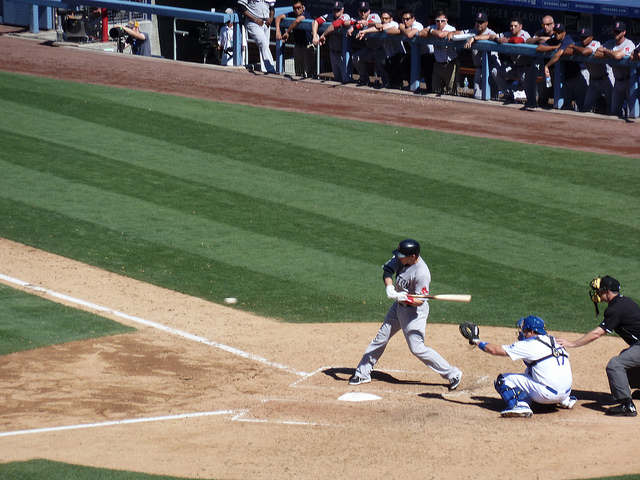
những người đàn ông đang chơi bóng chày ở trên sân